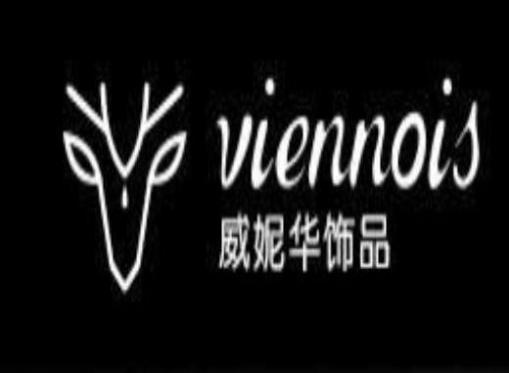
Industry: Clothes